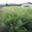
Label: willow_tree